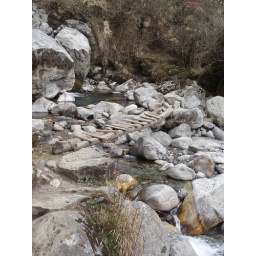
Rough wooden bridge near Lukla